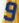
Number: 9